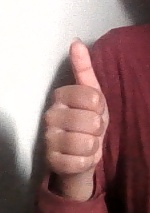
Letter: aleff